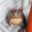
Label: frog